History of Africa

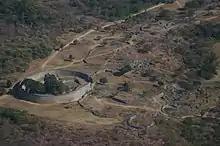
Aerial view of the Great Enclosure and Valley Complex at Great Zimbabwe, looking west

The Ayyubids were in a precarious position. In 1248, the Christians began the Seventh Crusade with intent to conquer Egypt, but were decisively defeated by the embattled Ayyubids who had relied on Mamluk generals. The Ayyubid sultan attempted to alienate the victorious Mamluks, who revolted, killing him and seizing power in Egypt, with rule given to a military caste of Mamluks headed by the Bahri dynasty, whilst the remaining Ayyubid empire was destroyed in the Mongol invasions of the Levant. Following the Mongol Siege of Baghdad in 1258, the Mamluks re-established the Abbasid Caliphate in Cairo, and over the next few decades conquered the Crusader states and, assisted by civil war in the Mongol Empire, defeated the Mongols, before consolidating their rule over the Levant and Syria. To the west, the three dynasties vied for supremacy and control of the trans-Saharan trade.